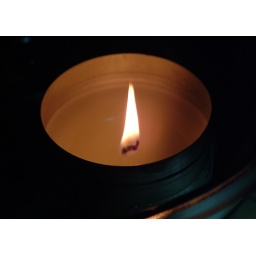
Scented candle floating in a bowl of water